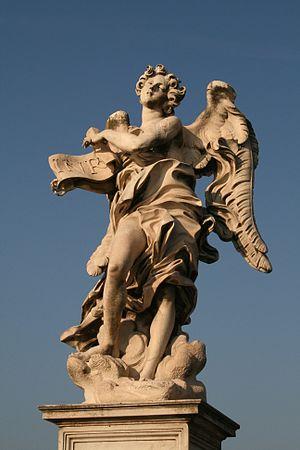
Ange portant le titulus «